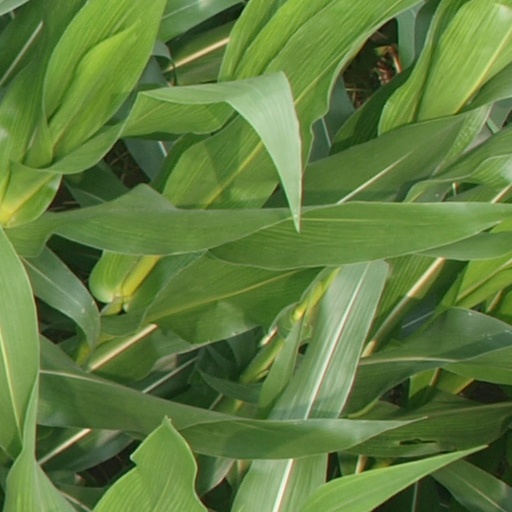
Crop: maize; corn